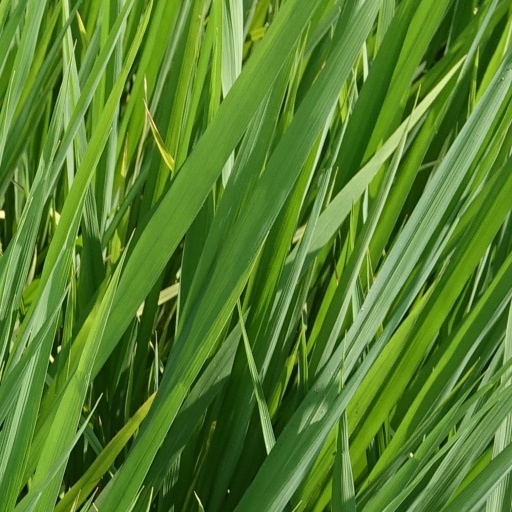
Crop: rice